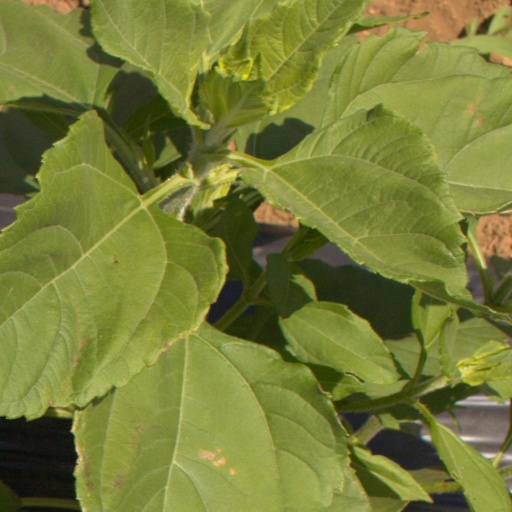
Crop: Jerusalem artichoke